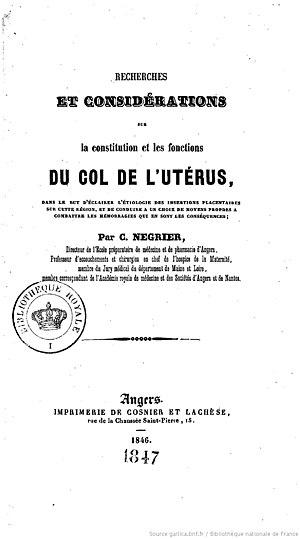
Page de titre d'un ouvrage de Charles Négrier publié en 1846
Charles Négrier, né à Angers le 14 juillet 1792 et mort le 31 janvier 1862, est un médecin français. Il commença sa carrière dans le cadre militaire. Et devint par la suite membre correspondant de l'Académie de médecine et des Sociétés d'Angers et de Nantes.